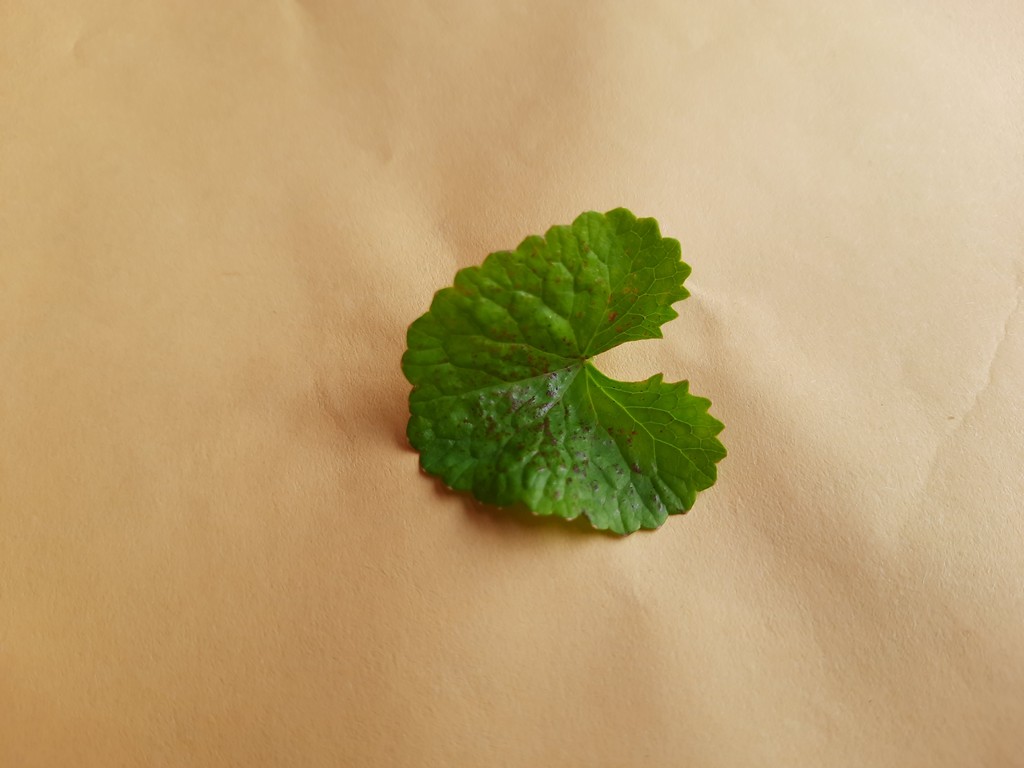
Label: Unhealthy